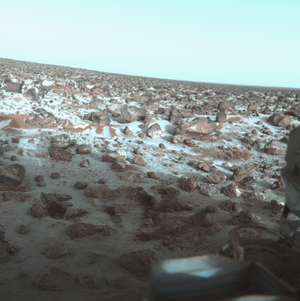
L'eau sur Mars désigne l'eau présente sur la planète Mars, quelle que soit la forme sous laquelle elle s'y trouve. Le sol martien, d'après les dernières analyses, contient entre 1,5 et 3 % d'eau. Seule une petite quantité de vapeur d'eau est présente dans son atmosphère.
Le programme Viking est un programme spatial de la NASA qui a posé les premiers engins américains sur le sol martien. Dans le cadre de ce programme, deux sondes spatiales identiques, Viking 1 et Viking 2, ont été lancées en 1975 par une fusée Titan équipée d'un dernier étage Centaur à un mois d'intervalle. Chacune de ces missions comprenait un engin destiné à se placer en orbite autour de la planète et un module qui devait se poser sur le sol et mener des investigations en restant fixe. Les objectifs scientifiques étaient de réaliser des images à haute résolution de la surface de la planète, de déterminer la structure et la composition de l'atmosphère et d'identifier éventuellement la présence de la vie sur Mars.
Utopia Planitia est une vaste plaine de la planète Mars s'étendant dans l'hémisphère nord sur environ 3 200 km et centrée par 49,7° N et 118° E dans les quadrangles de Casius et de Cebrenia. Elle a été nommée en référence au glacier Utopia, dans l'Antarctique.